George Koehler

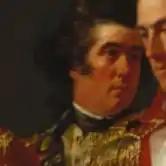
George Koehler from "The Sortie Made by the Garrison of Gibraltar, 1789" by John Trumbull

George Frederick Koehler (14 January 1758 – 29 December 1800) was a British army officer, artist and engineer. He is known for creating a gun that recoiled allowing it to fire down the side of a mountain without sending the gun carriage flying into the air. The Koehler Depressing Carriage is still commemorated today in Gibraltar where it was an important defence during the Great Siege of Gibraltar.